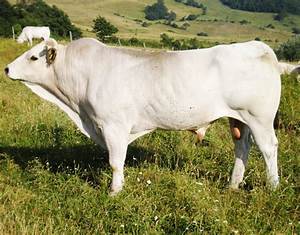
Label: mucca